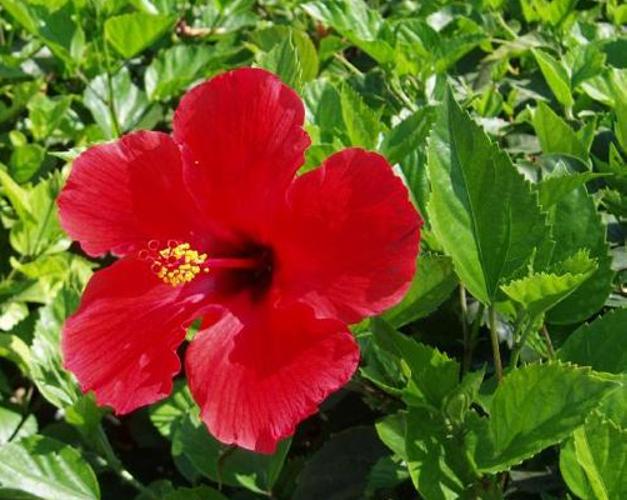
Label: hibiscus